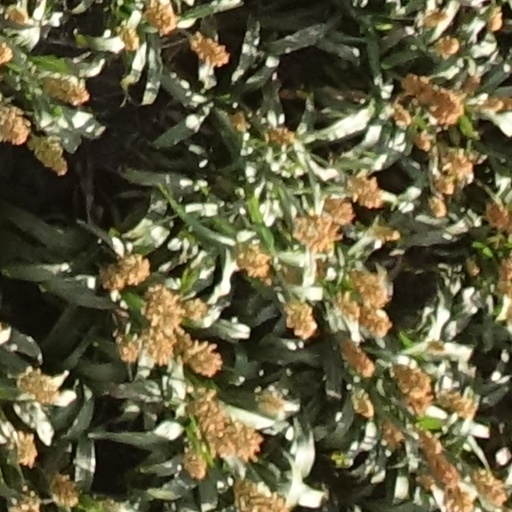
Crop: sorghum